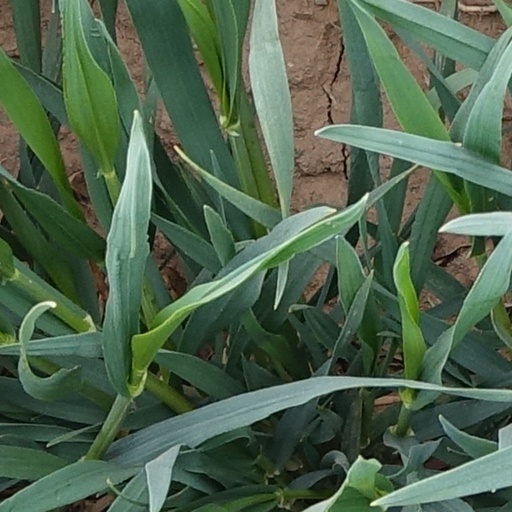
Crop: wheat